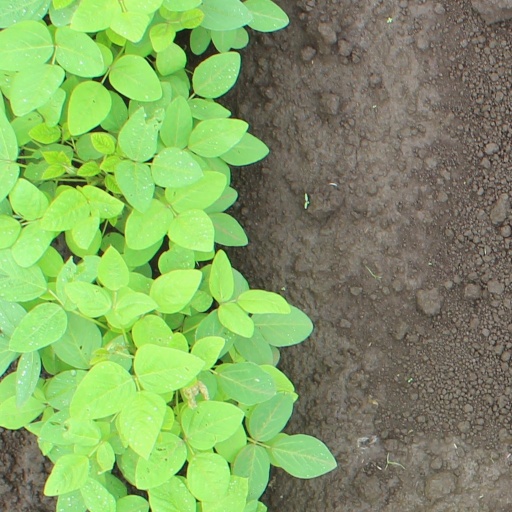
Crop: soybean